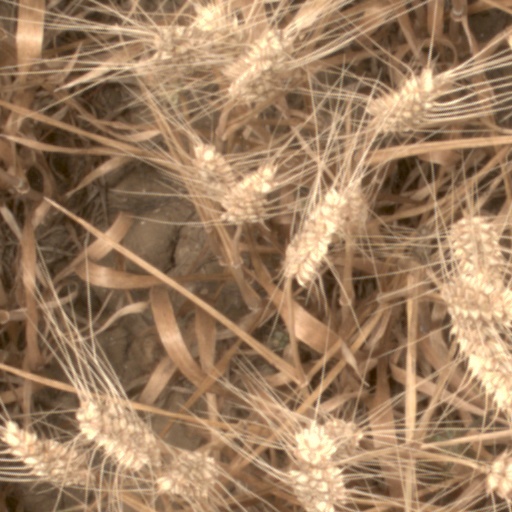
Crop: wheat